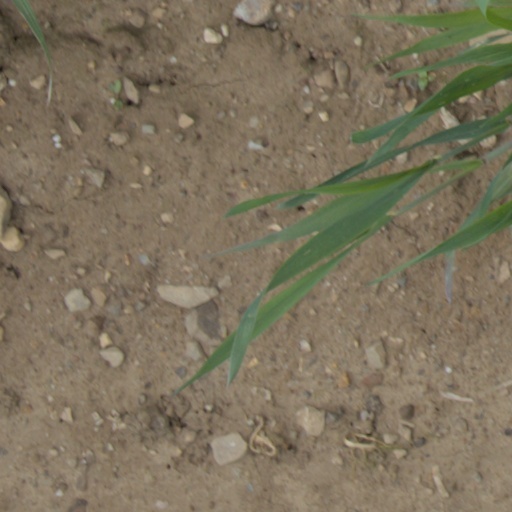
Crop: wheat